Landespolizei

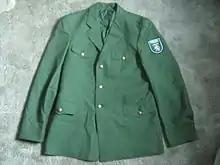
Historic green uniform jacket of the Hesse State Police

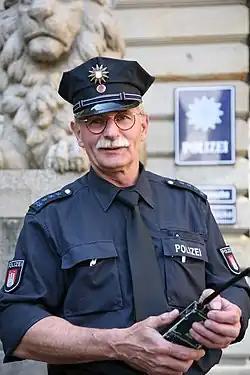
Hamburg uniform type

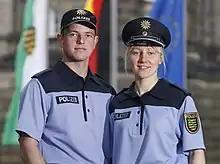
Saxon uniform type

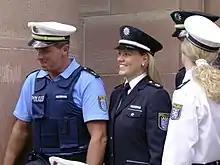
Hesse uniform type

From 1945 till 1976, the various Länder had a wide array of insignia and rank. Additionally, uniforms colours varied from green to blue, and various shades thereof. For example, the City State of Hamburg police NCOs wore blue uniforms with inverted British style chevrons and the Schleswig Holstein police wore green uniforms with Third Reich style rank. Bavaria maintained a State Police (Landespolizei) as well as City Police (Gemeinde / Stadt) forces and, as a special feature, an own Border Police (Bayerische Grenzpolizei). Two separate and distinct uniforms were worn during this time by the state police (Green) and City Police (Blue). The last city police force was Munich, which was finally merged into the state police in 1975. This organization was also prevalent in the other American Sector states.